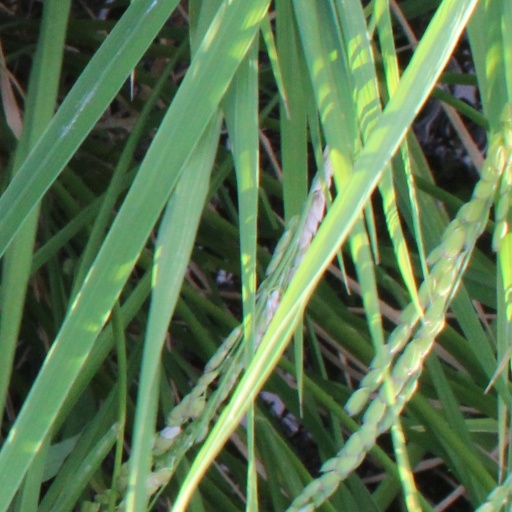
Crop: rice